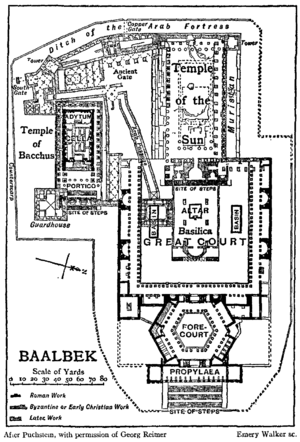
Baalbek est l’ancienne Héliopolis des Romains. Aujourd’hui, la ville moderne, chef-lieu du district de Baalbek, au Liban, compte environ 80 000 habitants. La température la plus élevée du Liban y a été recensée avec 47 °C.